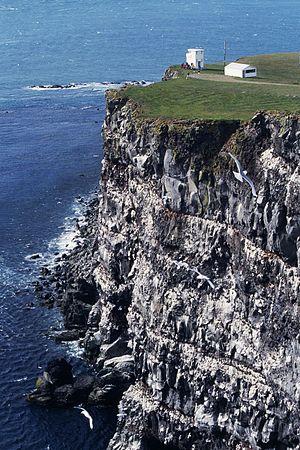
Le phare de Bjargtangar est un phare situé sur le cap de Látrabjarg, le point le plus à l'ouest d'Islande.
Le Látrabjarg est une falaise d'Islande abritant des millions d'oiseaux marins et dont l'extrémité, le Bjargtangar, constitue le point le plus occidental de l'Islande.